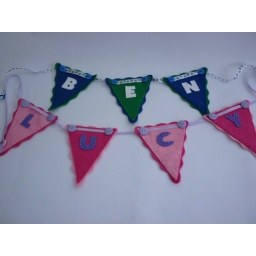
Lovely Felt personalised banners made in girl and boy colours. Make a lovely addition to a childs bedroom